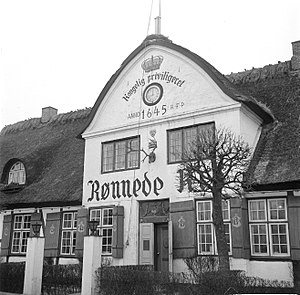
Rønnede Kro
Rønnede kro i 1954
Rønnede Kro er en dansk landevejskro, som blev opført af Gisselfeld Kloster i 1825, og har gennem tiden haft en afgørende betydning for lokalområdet. På grund af kroens beliggenhed i området oprettede man allerede i 1826 et postkontor på kroen hvilket blandt andet betød, at diligencen gjorde holdt på kroen og fik skiftet heste i kroens rejsestald.